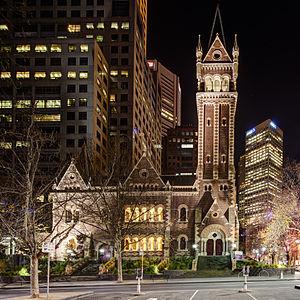
Melbourne est la capitale de l'État du Victoria, en Australie. Deuxième agglomération urbaine du pays après Sydney, le « Grand Melbourne » compte 4 440 300 habitants au recensement officiel de 2014. La ville est située sur la baie de Port Phillip, laquelle ouvre sur le détroit de Bass. Ses habitants sont les Melbourniens. Melbourne est un important centre commercial, industriel et culturel. La ville est souvent qualifiée de capitale « sportive et culturelle » de l'Australie, car elle abrite de nombreuses manifestations et institutions culturelles et sportives parmi les plus importantes du pays.